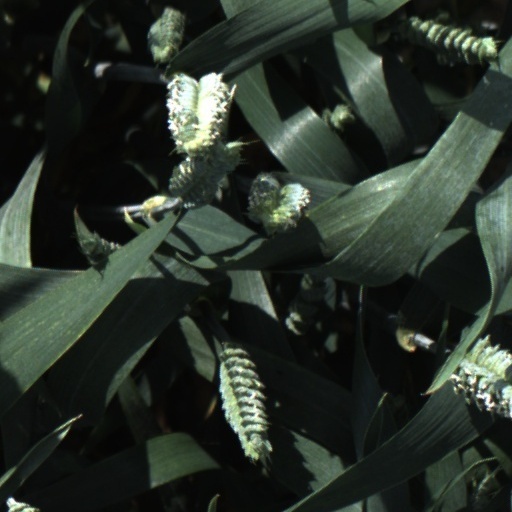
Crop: wheat